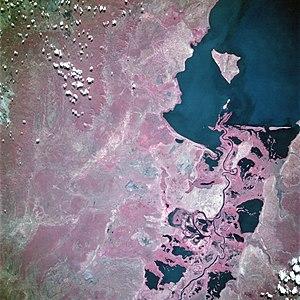
Le lac Moero est un lac situé à la frontière entre la République démocratique du Congo et la Zambie, à environ 150 kilomètres au sud du lac Tanganyika, dans le bassin du fleuve Congo.